Asa Hutchinson

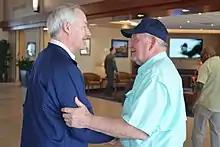
Hutchinson greeting Secretary of Agriculture Sonny Perdue in 2017

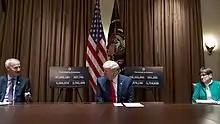
Hutchinson meeting with President Donald Trump and Laura Kelly in 2020

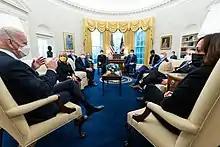
Hutchinson meeting with President Joe Biden, Vice President Kamala Harris and a bipartisan group of governors and mayors in 2021

On November 16, 2015, Hutchinson said that he would block all Syrian refugees from entering the state in response to the November 2015 Paris attacks.